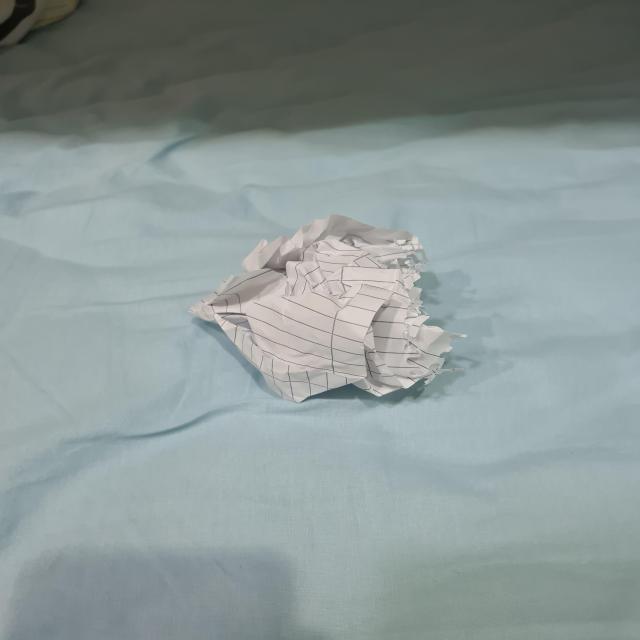
Label: tissues